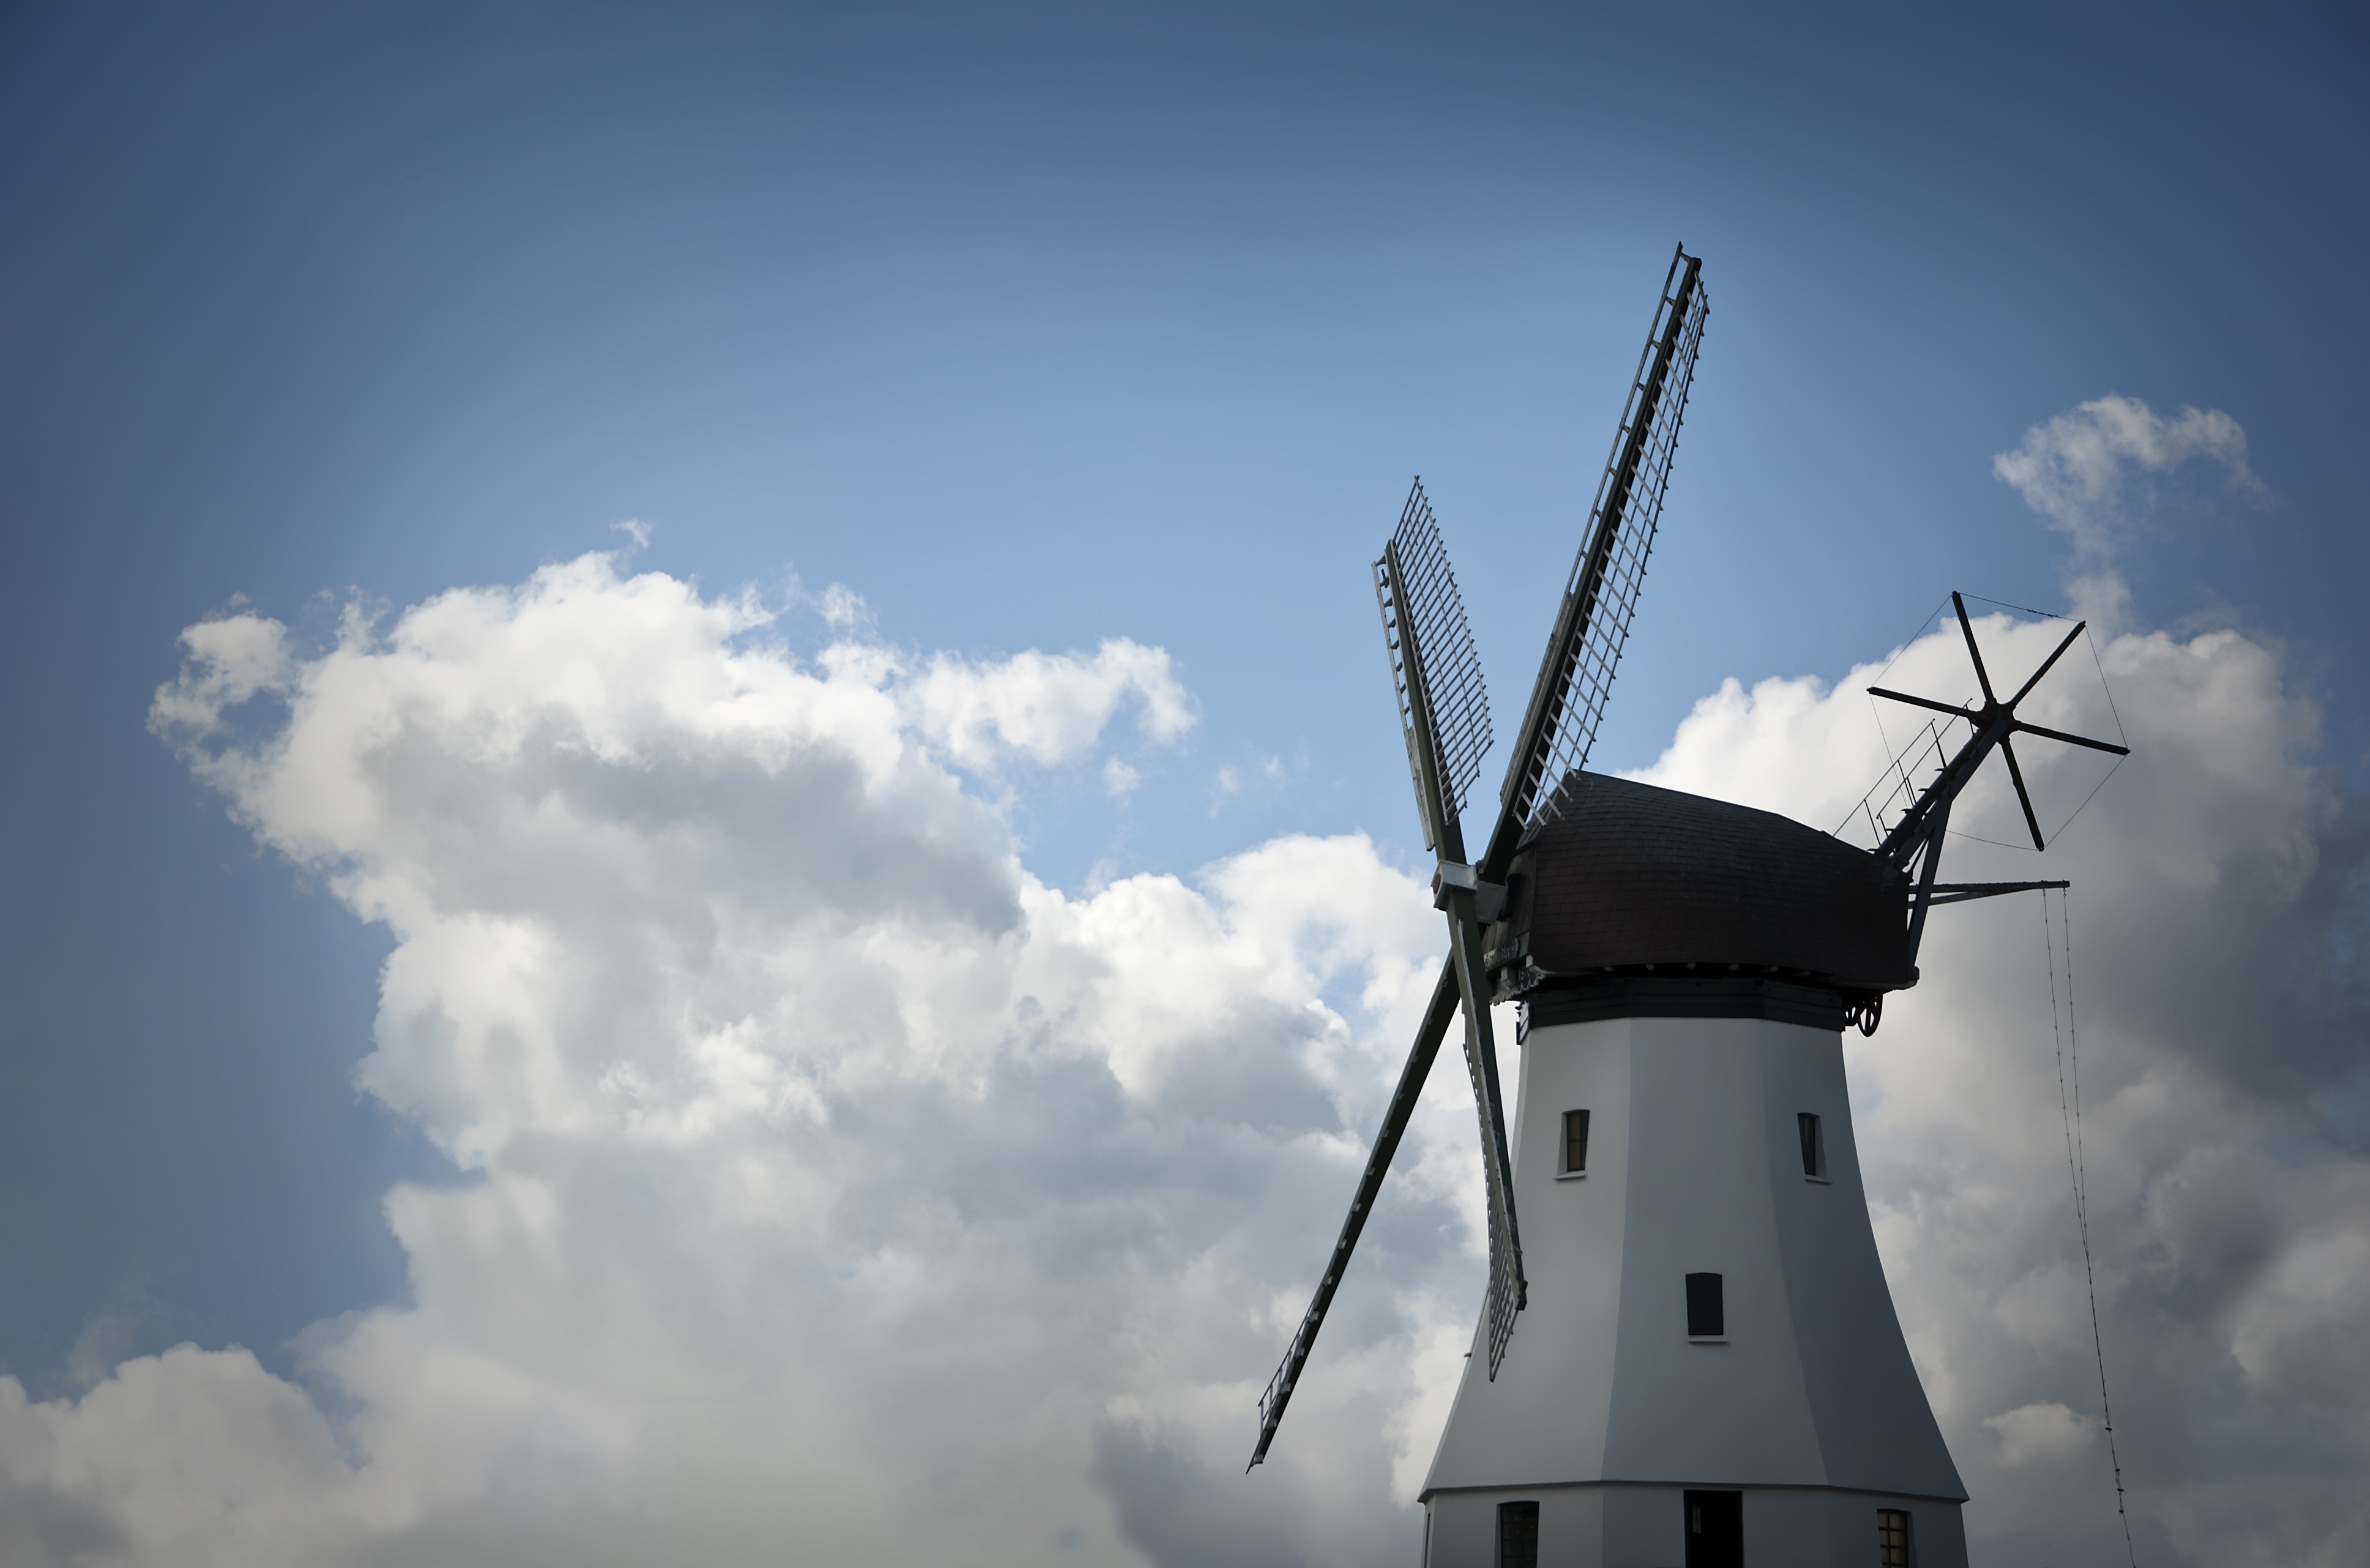
cloud, sky, windmill, wind, building, machine, wind turbine, energy, clouds, mill, mood, historically, flour mill, atmosphere of earth